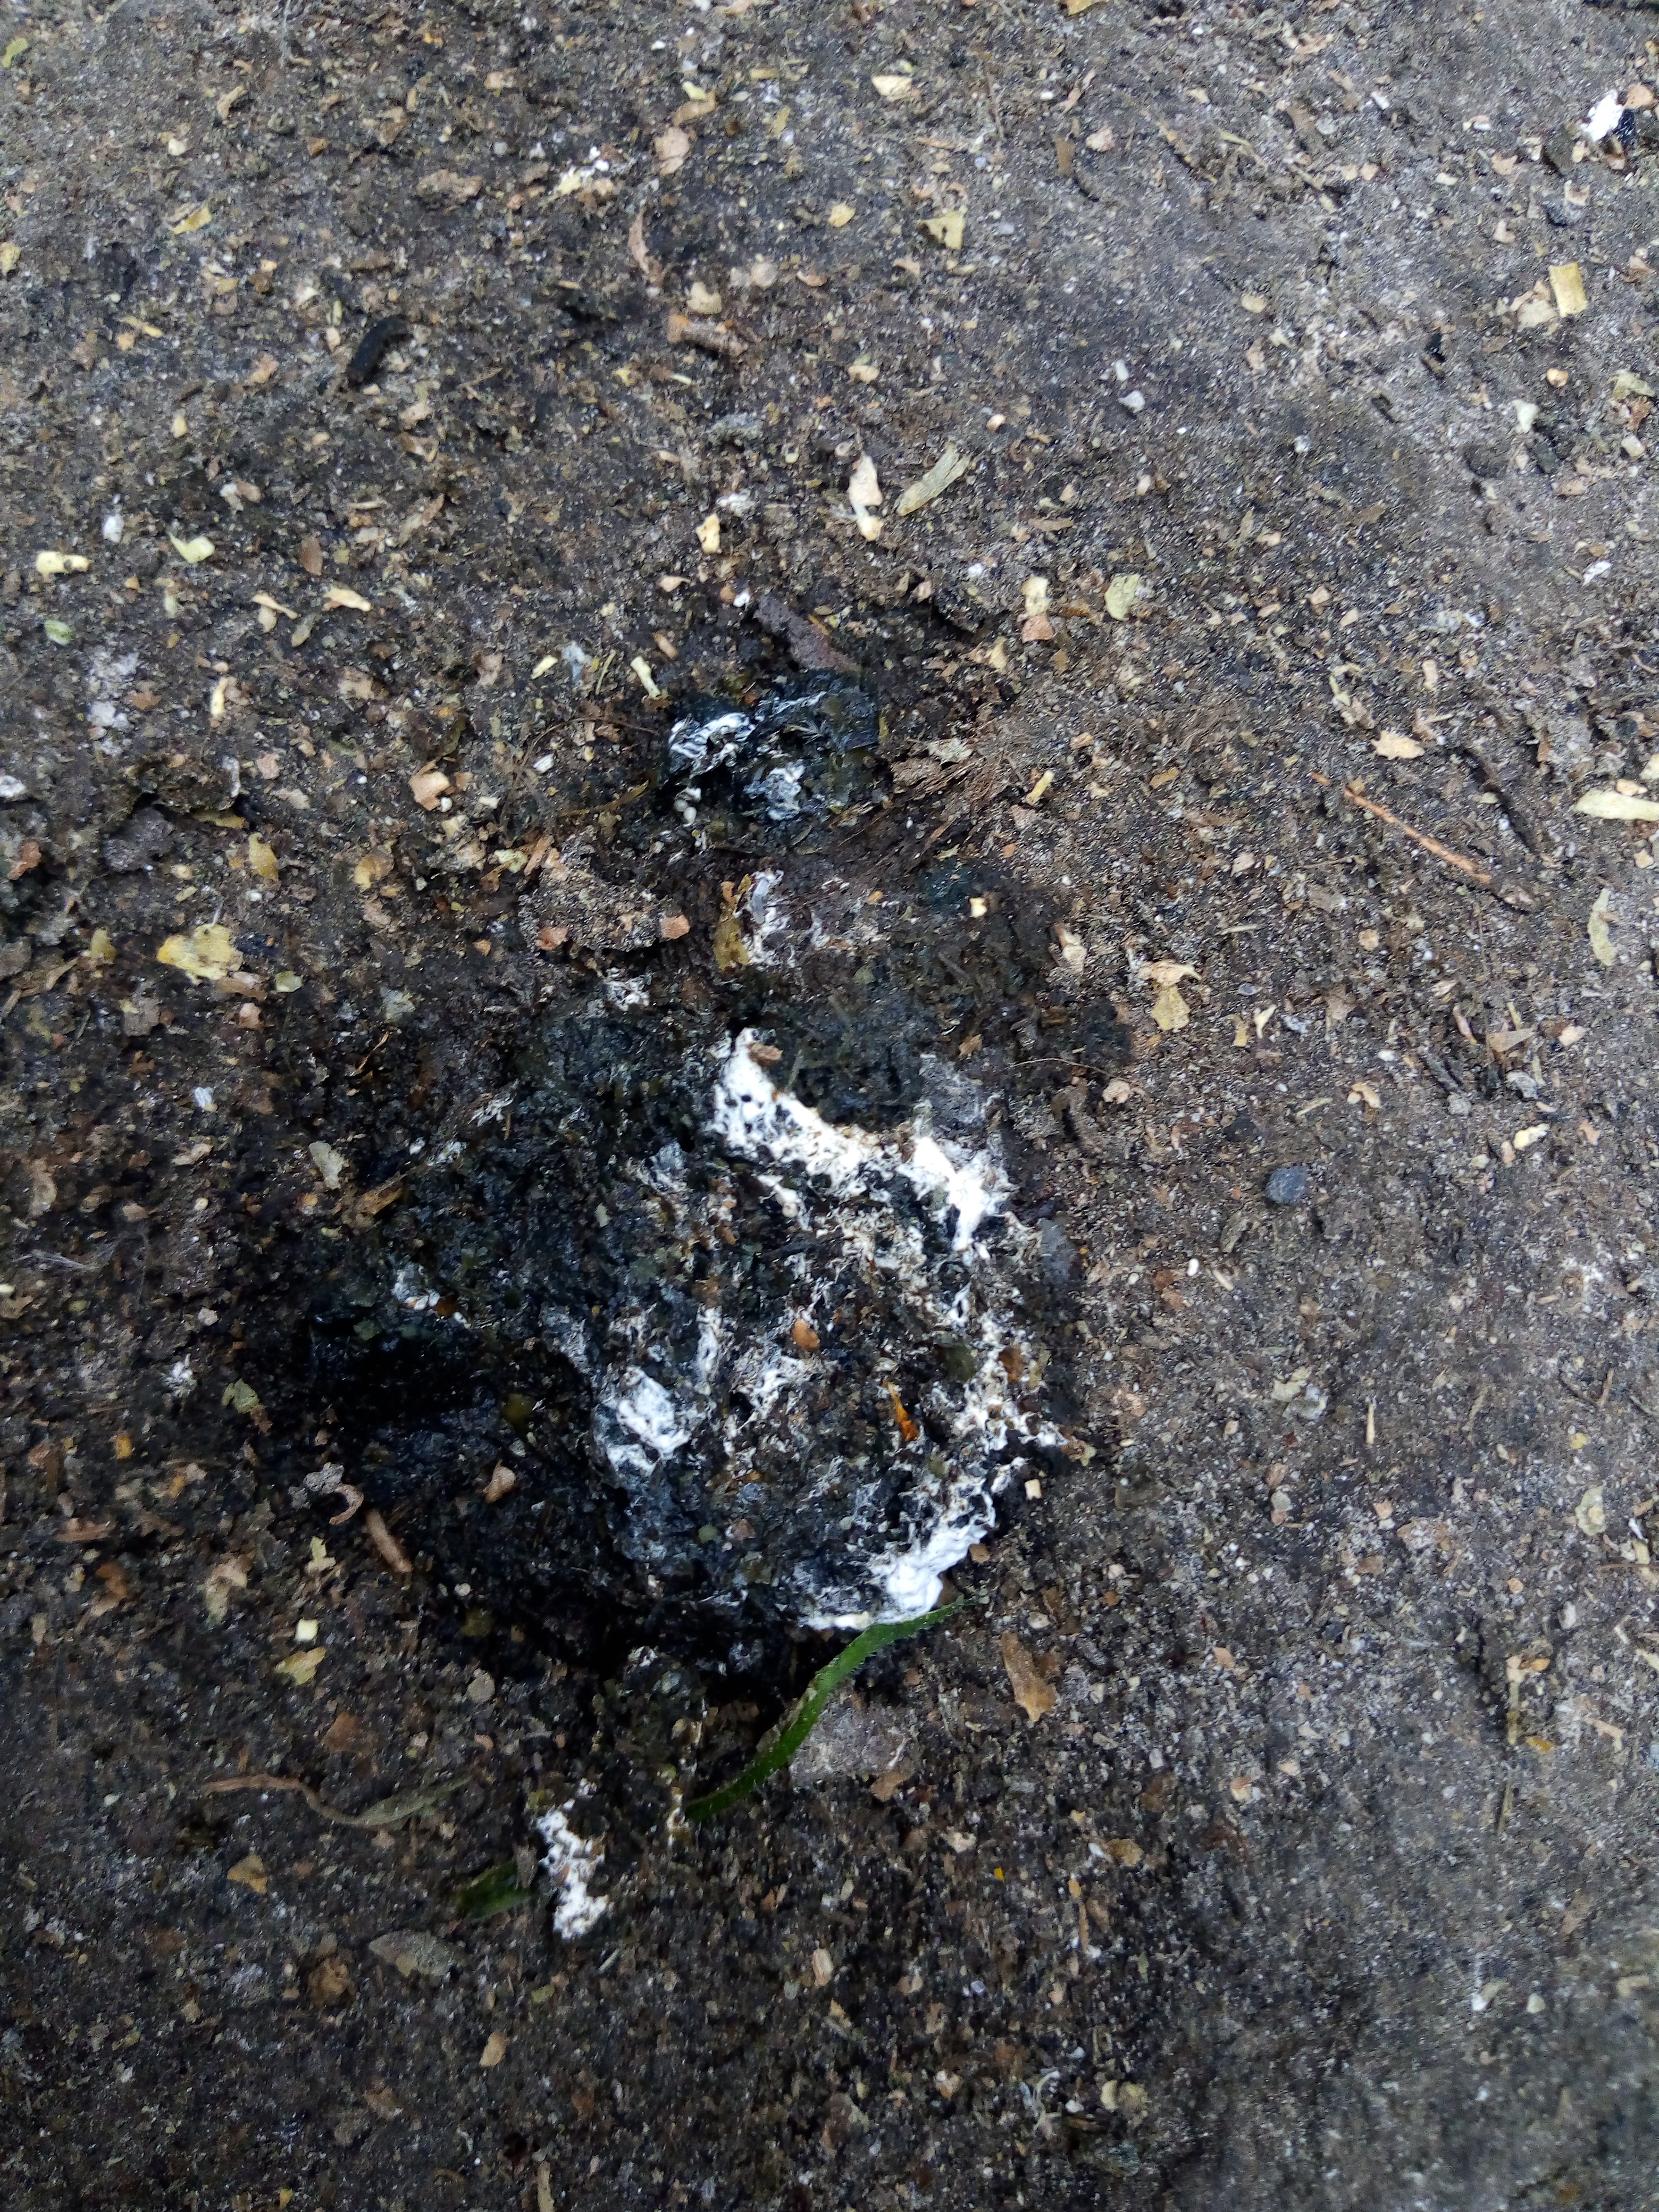
PCR-confirmed diagnosis: Healthy